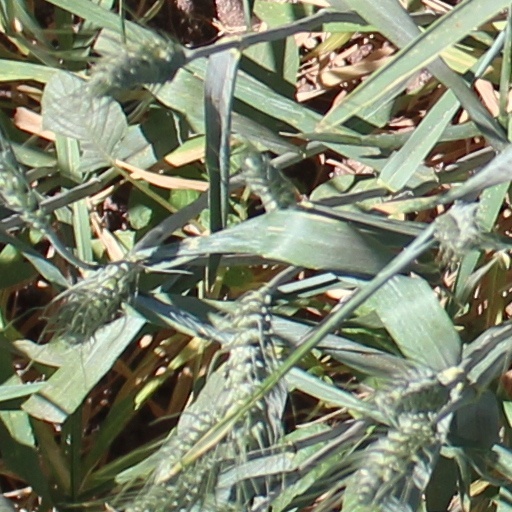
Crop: wheat